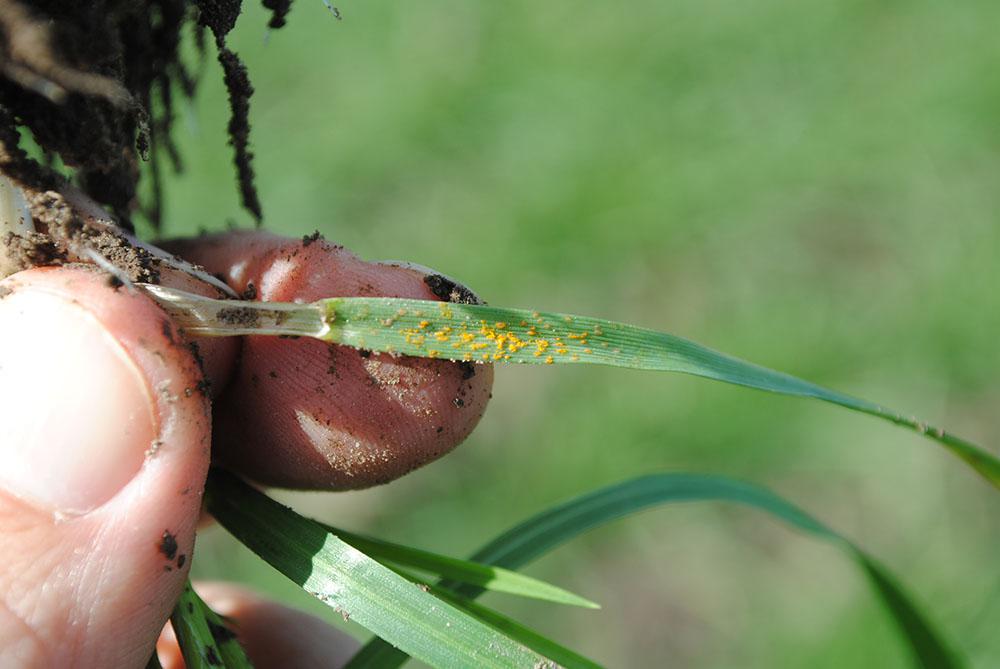
Plant: Wheat
Disease: wheat stripe rust